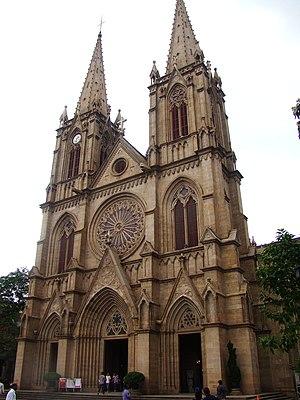
Antoine Fourquet, né Antoine, Jean, Pierre Fourquet le 6 mars 1872 à Eus et mort le 18 février 1952 à Montbeton, est un ecclésiastique français qui fut missionnaire en Chine. Parti en Chine comme missionnaire en 1896, Antoine Fourquet est nommé évêque de 1915 à 1946, puis archevêque de 1946 à 1948 de Canton.